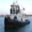
Label: ship